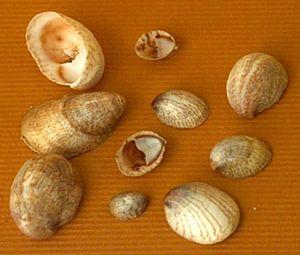
Les calyptréidés sont une famille de l'ordre des Littorinimorpha dont la coquille a un dernier tour important, un large péristome, et ressemble aux patellidés.